Samuel Hoare Jr

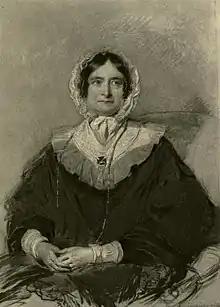
Sarah Hoare in 1840, who wrote her father's biography

Samuel Jr was sent away to school when he was five years old, returning home only once a year. The school was in Penketh, between Warrington and Widnes on the Irwell, and was run by Gilbert Thompson. In his mid-teens he became apprenticed to Henry Gurney in Norwich, a woollen manufacturer. He had some connection with the Freshfield family there; James William Freshfield lived in Fleetwood House on Stoke Newington Church Street. He followed several branches of the Hoare family in pursuing a career in banking.